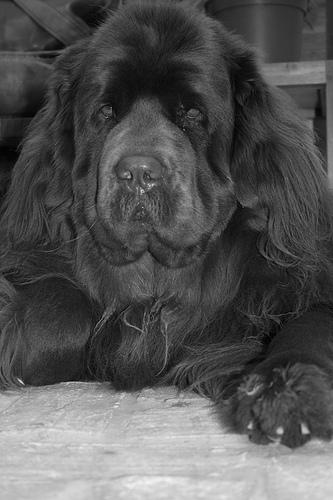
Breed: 215-n000031-Newfoundland